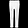
Label: Trouser